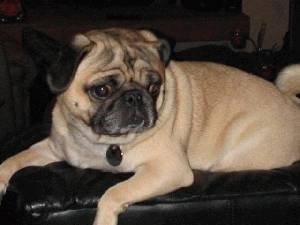
Animal: dog
Breed: pug